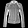
Label: Coat